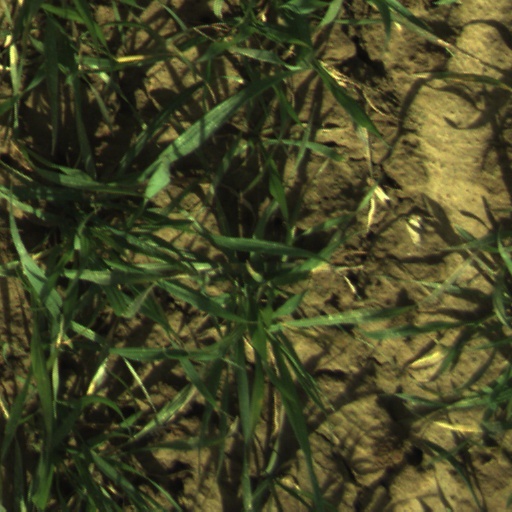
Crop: wheat